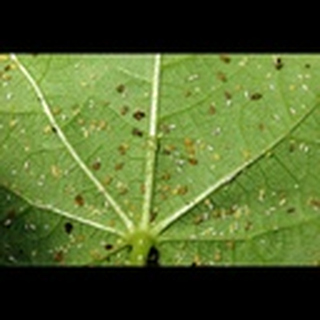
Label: cotton_aphids